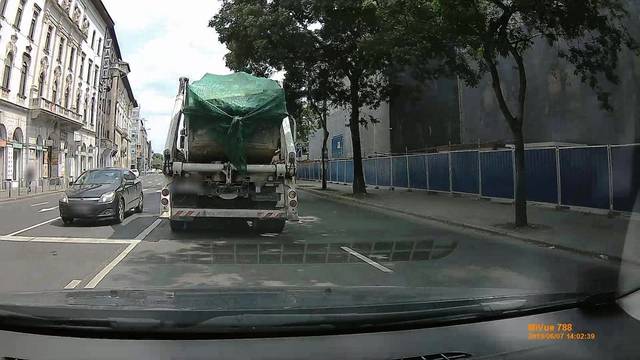
Region: Hungary
Coordinates: 47.487, 19.068